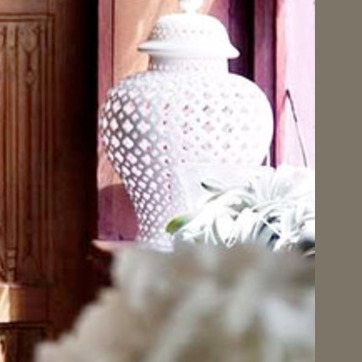
Material: ceramic